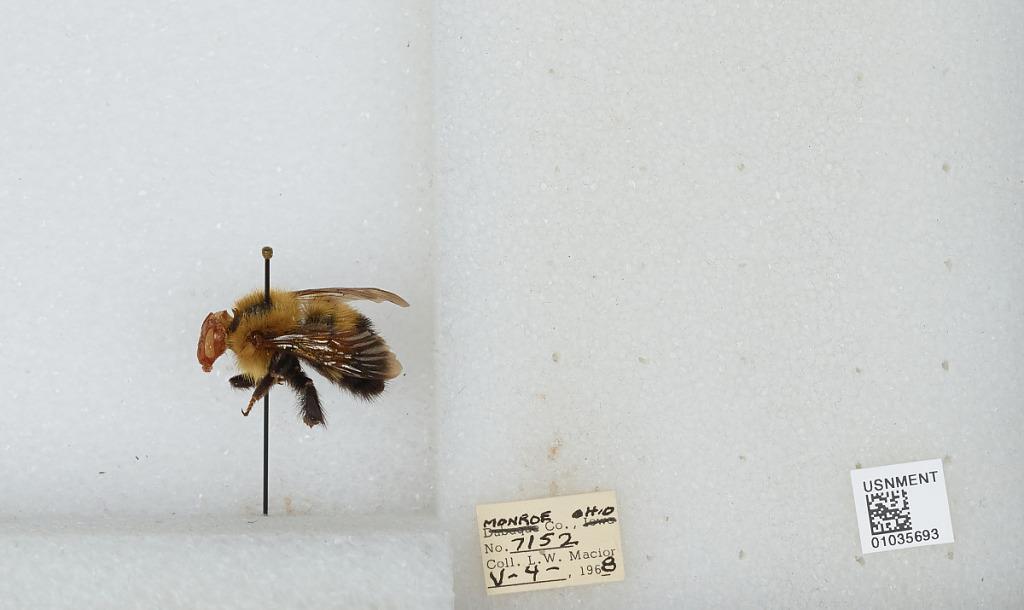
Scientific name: Bombus (Pyrobombus) vagans vagans Smith
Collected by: L. Macior
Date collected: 1968-5-4
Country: United States
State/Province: Ohio
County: Monroe
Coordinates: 39.73, -81.08